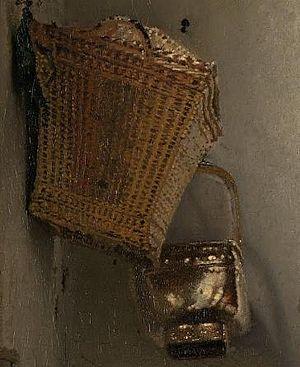
Détail huche et seau
La Laitière est un tableau de Johannes Vermeer, dit Vermeer de Delft, peint vers 1658, et exposé depuis 1908 au Rijksmuseum d'Amsterdam.